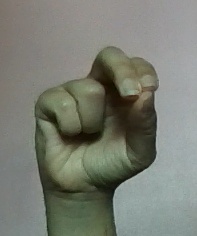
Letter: gaaf